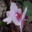
Label: orchid